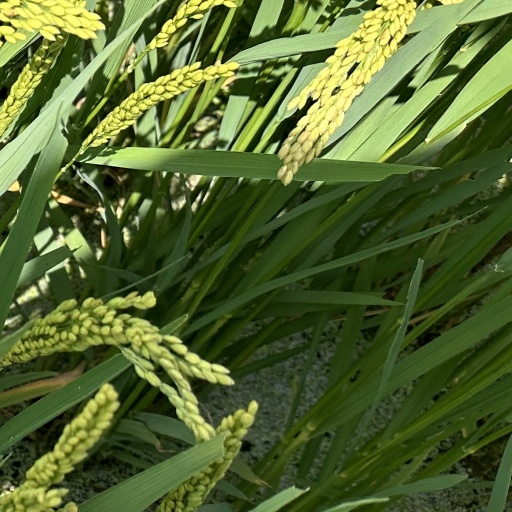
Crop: rice